1927 in poetry

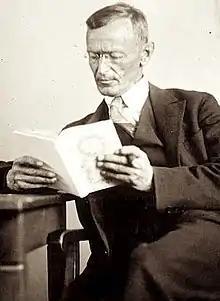
Hermann Hesse, photographed this year

Including all of the British colonies that later became India, Pakistan, Bangladesh, Sri Lanka and Nepal. Listed alphabetically by first name, regardless of surname: